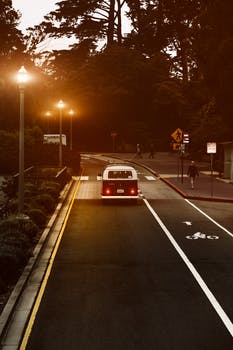
Label: No Watermark